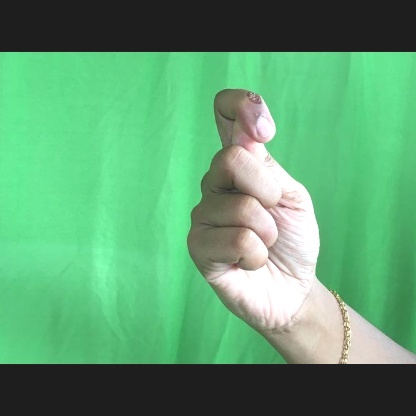
Mudra: Kapith